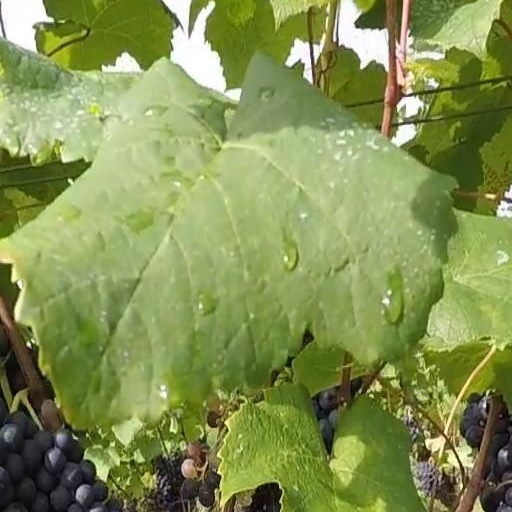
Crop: grape